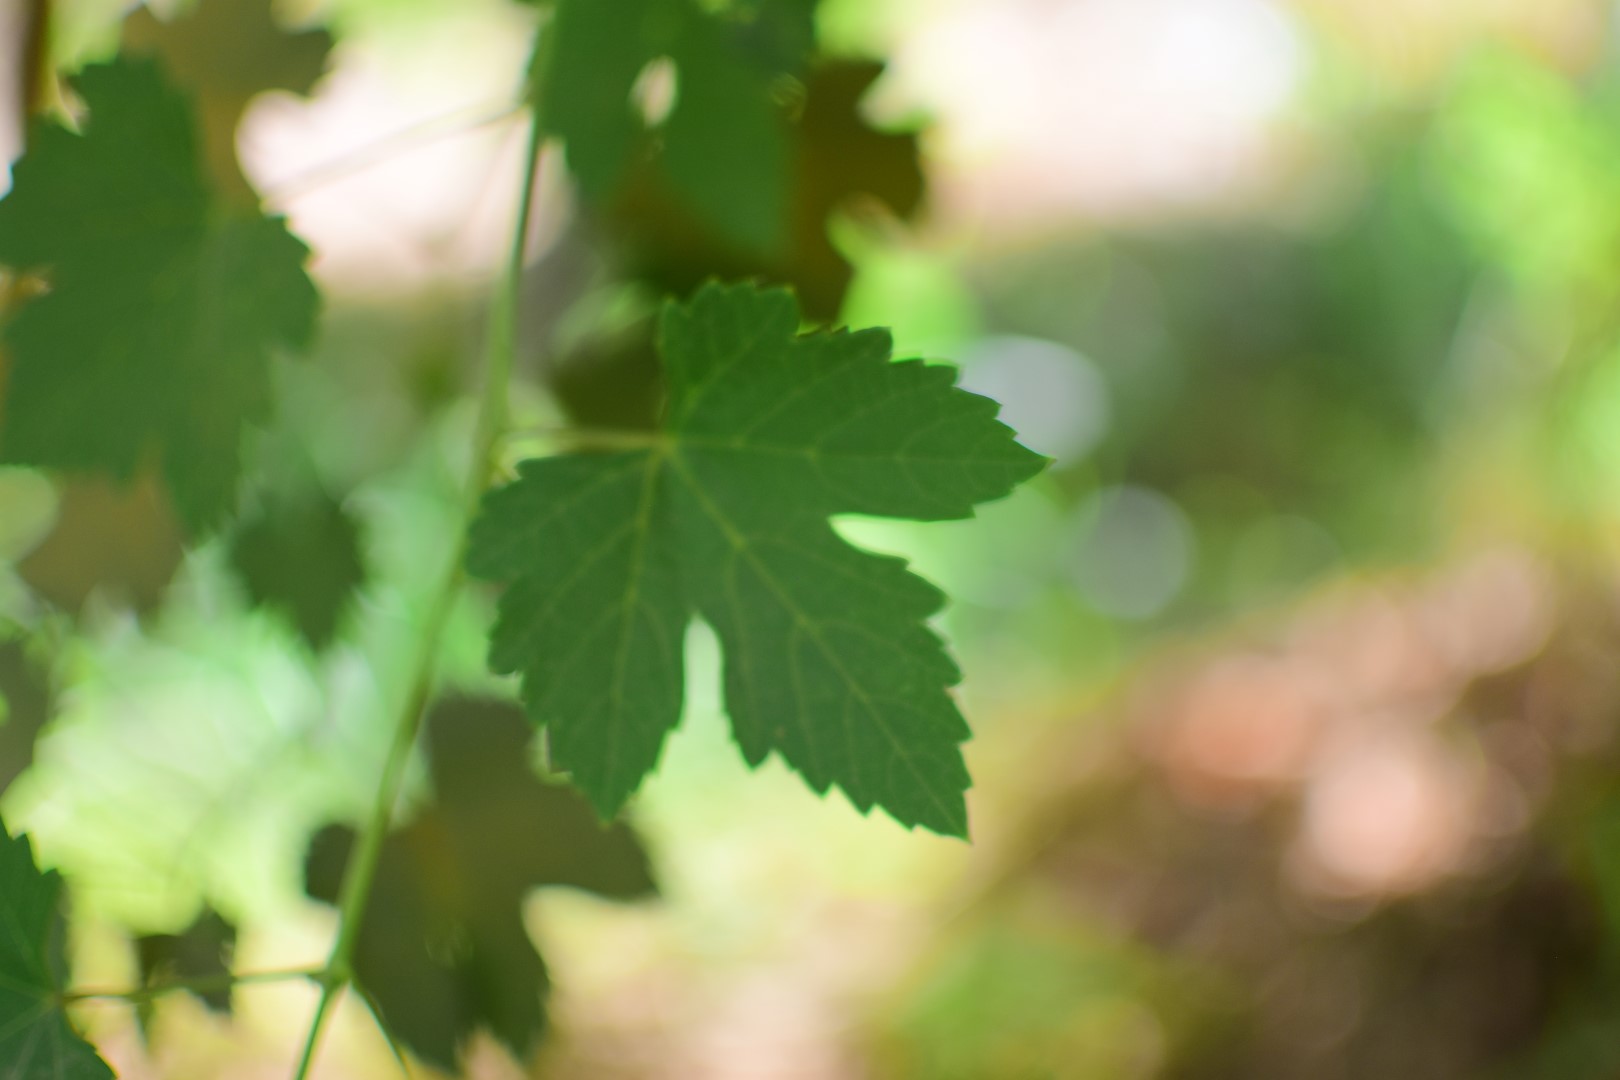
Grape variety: Halawani